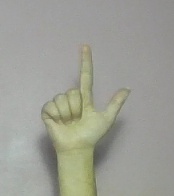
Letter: laam